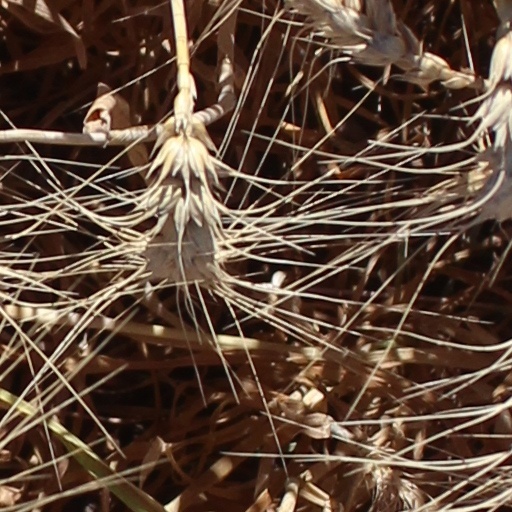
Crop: wheat